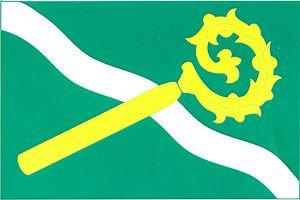
Dlouhá Ves est une commune du district de Havlíčkův Brod, dans la région de Vysočina, en République tchèque. Sa population s'élevait à 452 habitants en 2019.